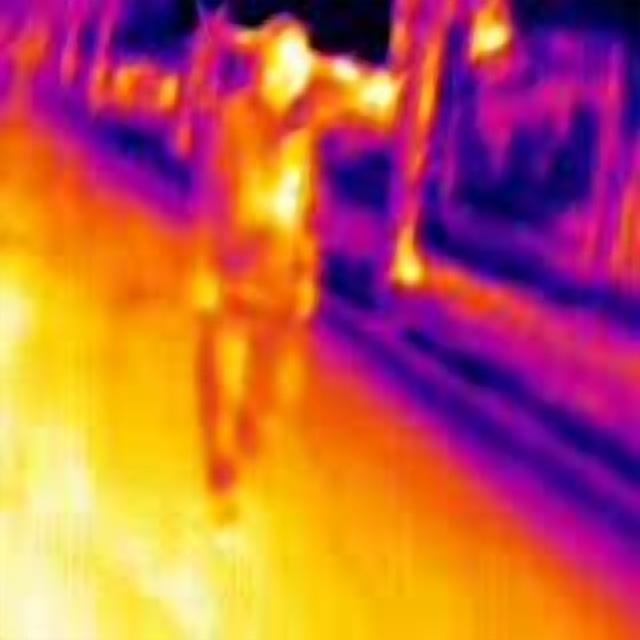
Detected objects:
label: person